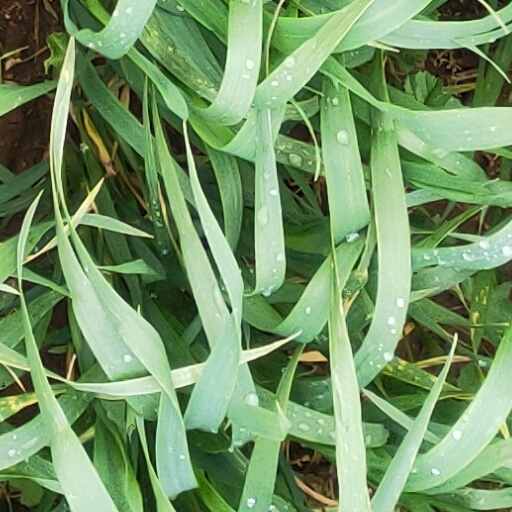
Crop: wheat